Arrondissements of the Haute-Savoie department

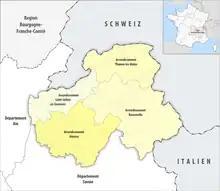
Map of arrondissements of the Haute-Savoie department.

The four arrondissements of the Haute-Savoie department are: